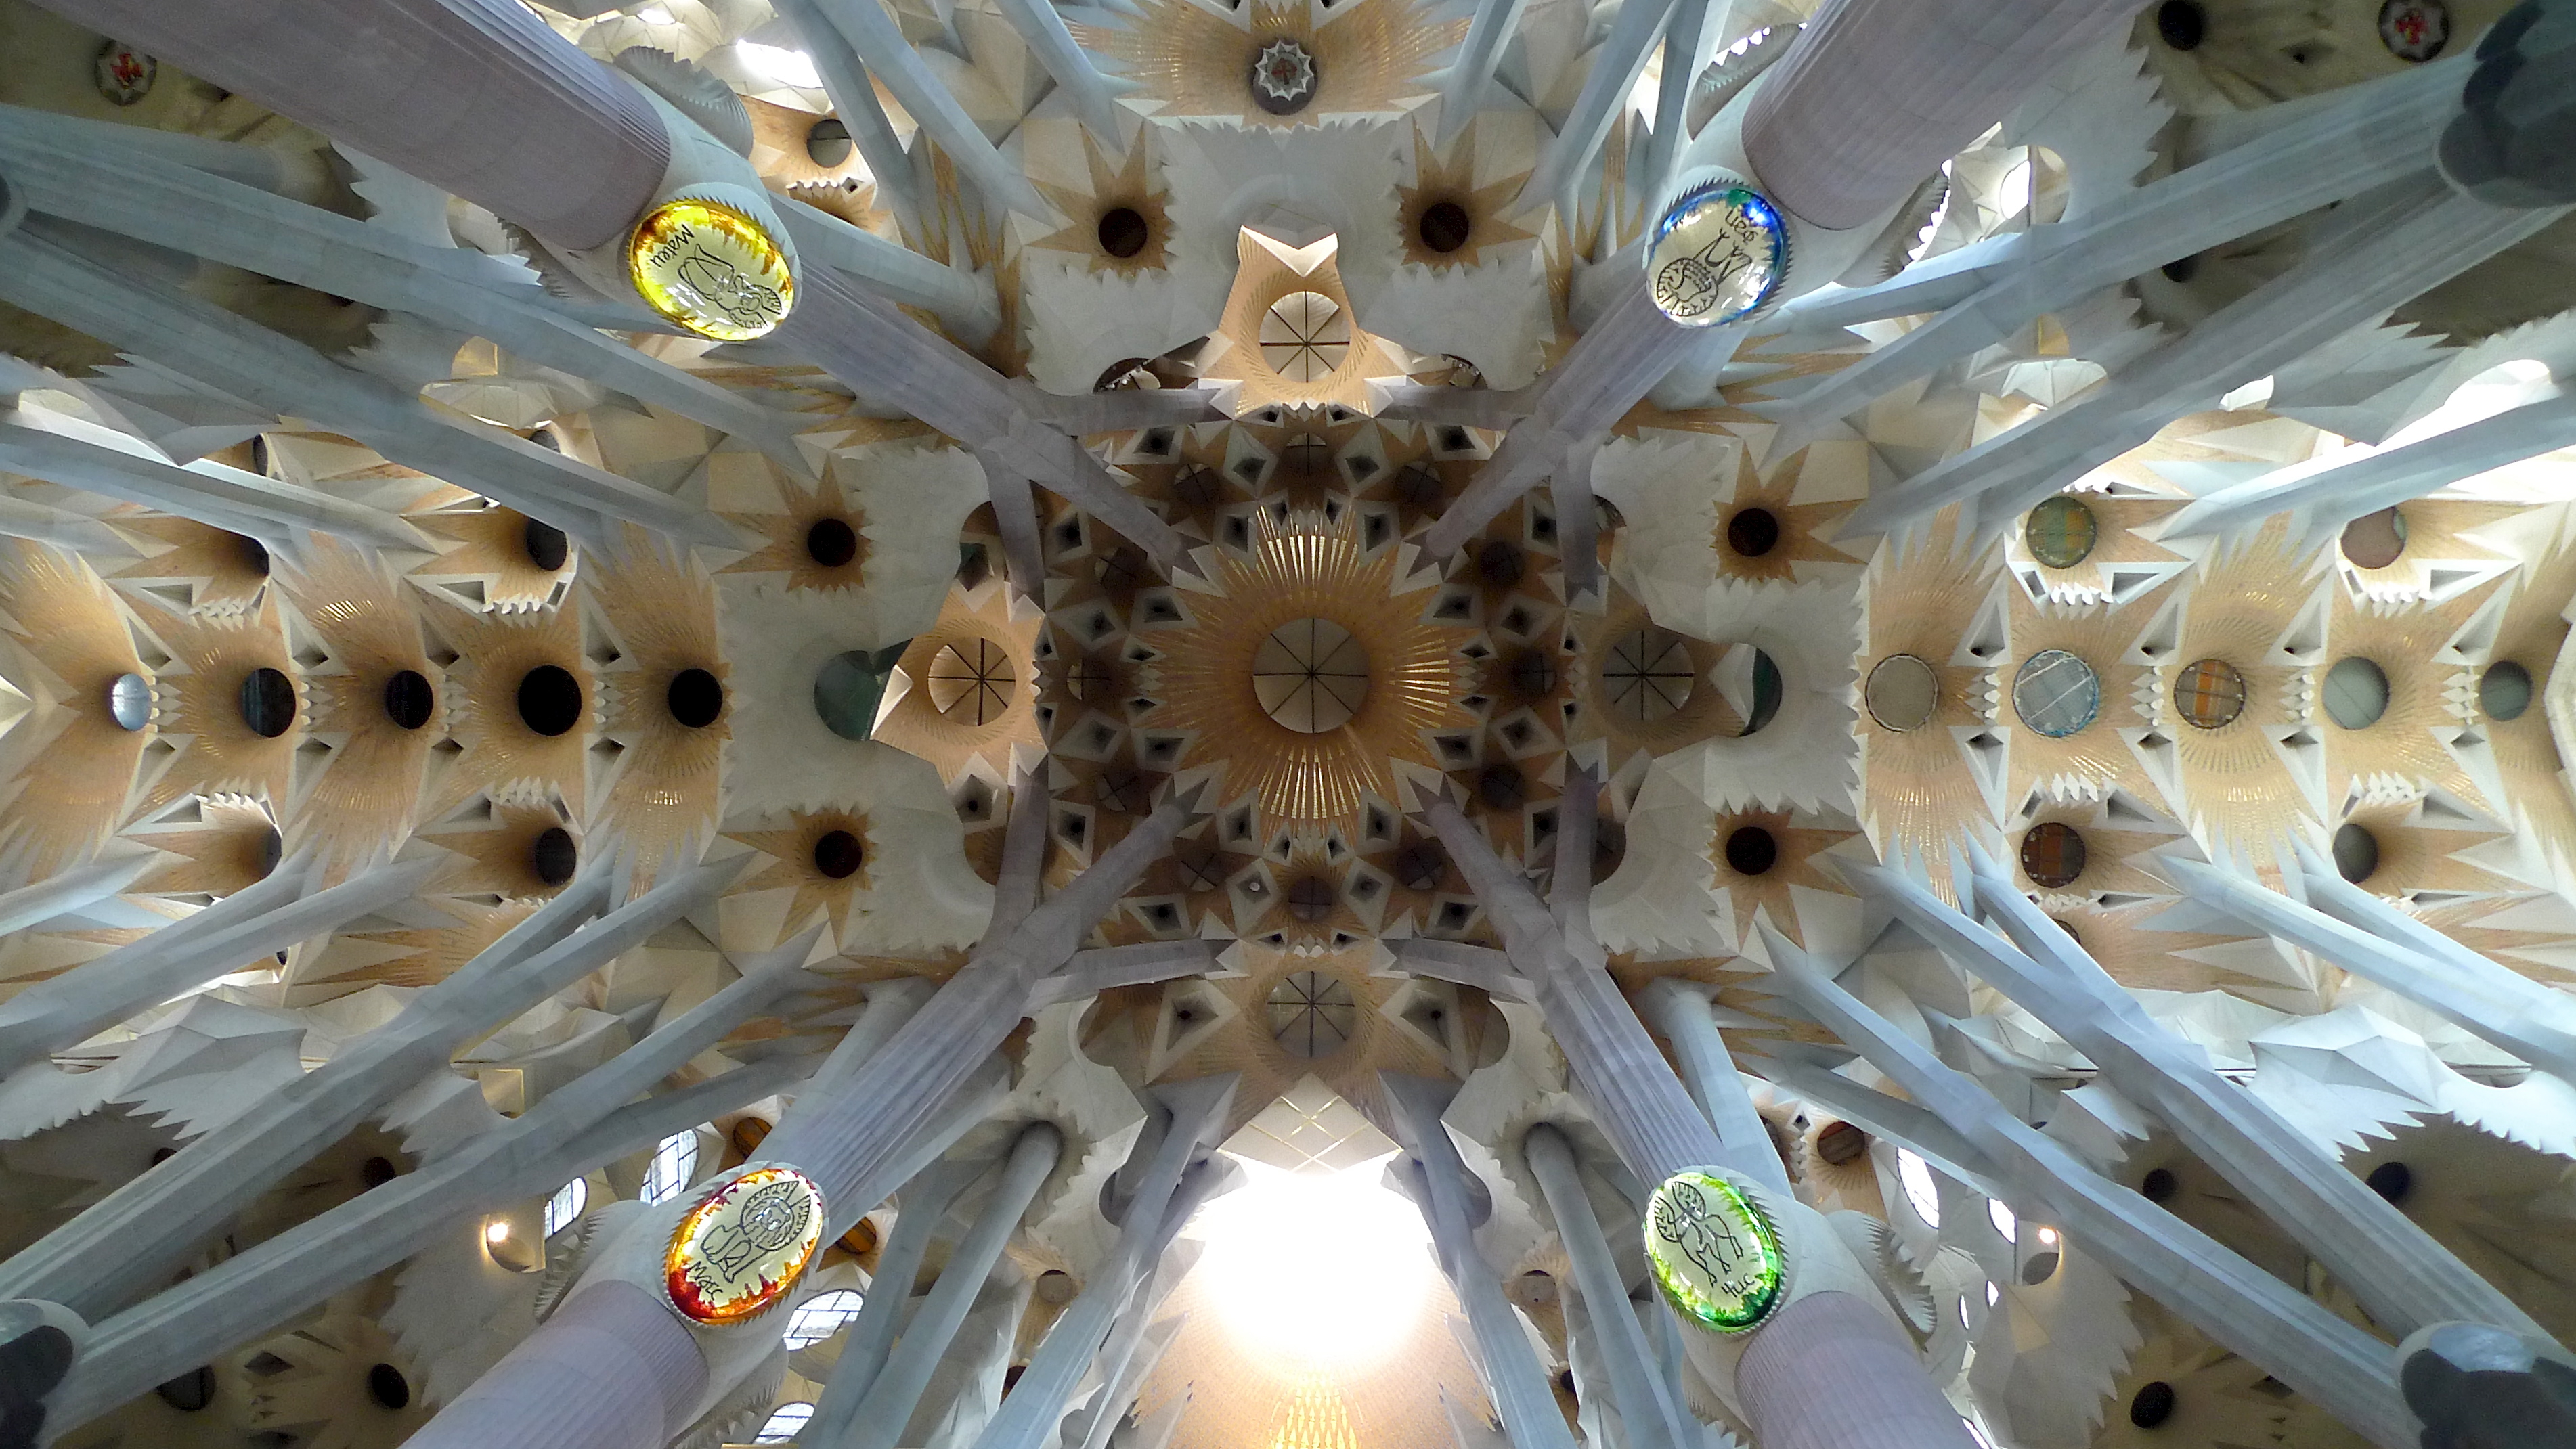
architecture, travel, europe, ceiling, church, cathedral, lighting, barcelona, sculpture, art, spain, symmetry, light fixture, catalonia, gaudi, vault, unesco, chandelier, basilica, dome, nouveau, familia, sagrada, antoni, frommobileme